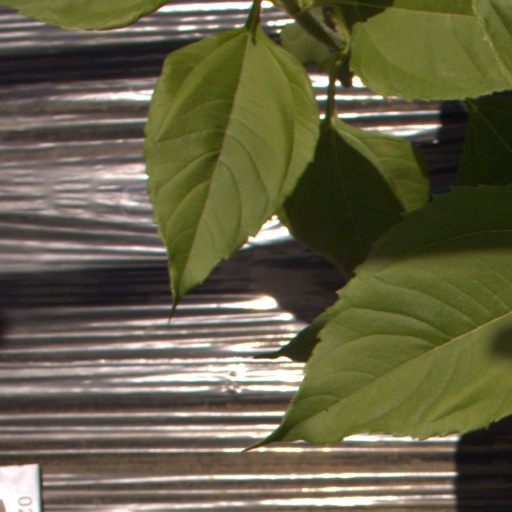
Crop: Jerusalem artichoke